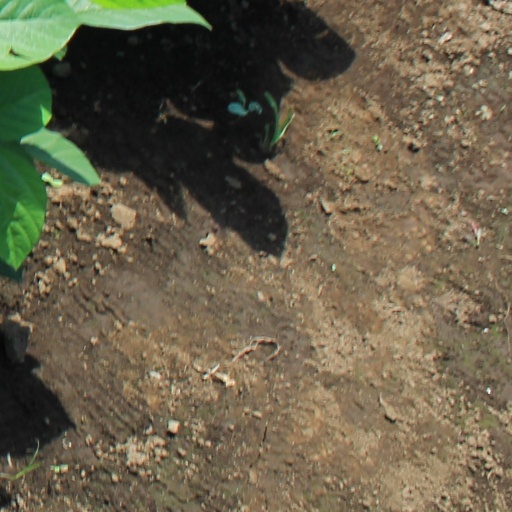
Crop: soybean